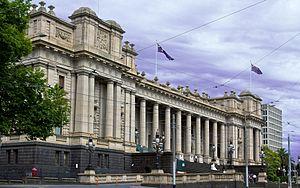
L'Australie, en forme longue le Commonwealth d'Australie, est un pays de l'hémisphère sud dont la superficie couvre la plus grande partie de l'Océanie. En plus de l'île éponyme, l'Australie comprend également la Tasmanie ainsi que d’autres îles des océans Austral, Pacifique et Indien. Elle revendique aussi 6 000 000 km² en Antarctique. Les nations voisines comprennent notamment l'Indonésie, le Timor oriental et la Papouasie-Nouvelle-Guinée au nord, les îles Salomon, Vanuatu et le territoire français de Nouvelle-Calédonie au nord-est, la Nouvelle-Zélande au sud-est ainsi que le territoire français des îles Kerguelen à l'ouest des îles australiennes Heard et McDonald.